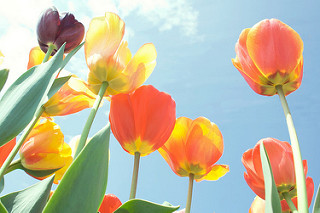
Flower: tulip